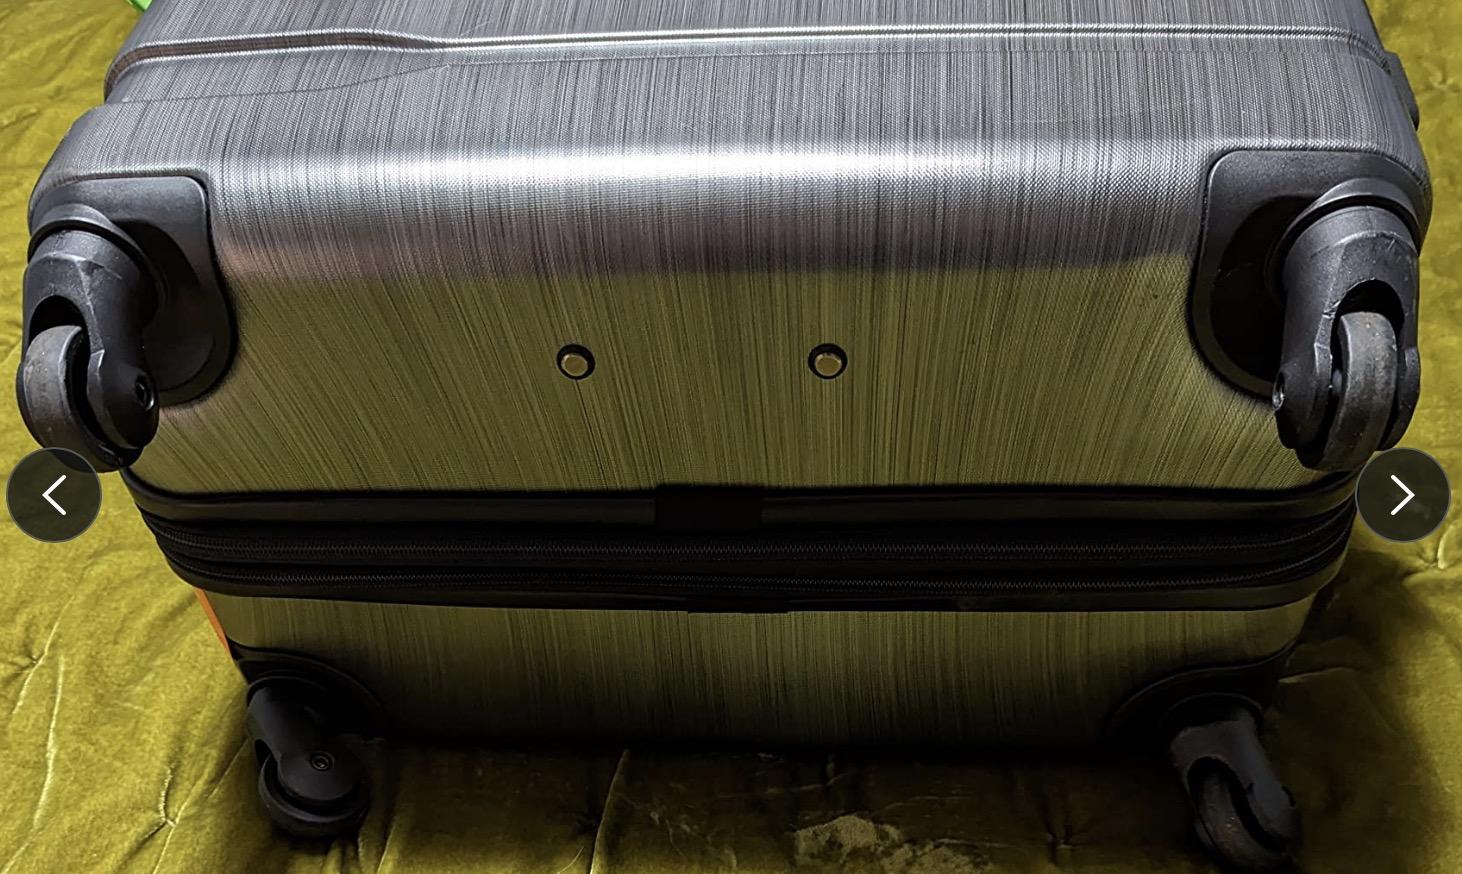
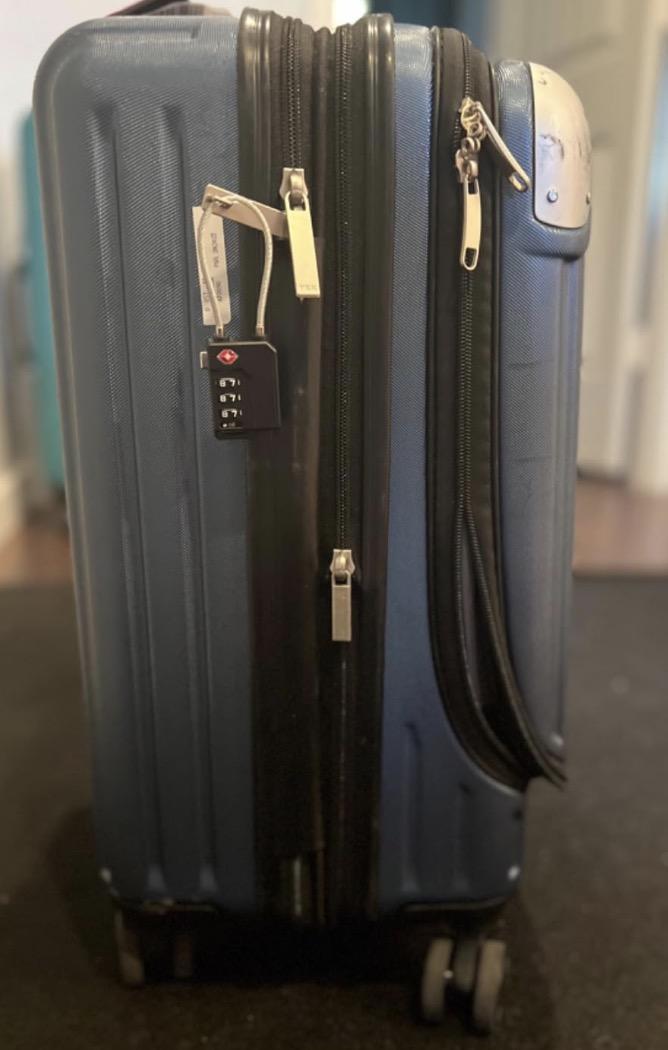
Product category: items_tea
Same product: no